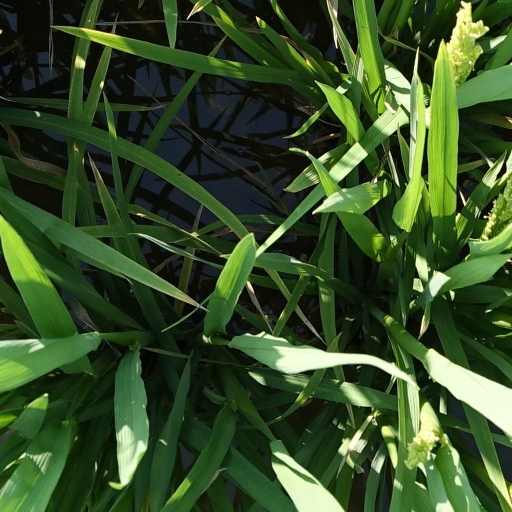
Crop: rice